Dorris Motors Corporation

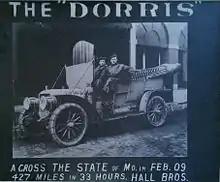
Hall Brothers In Dorris Auto after 33 hour record setting time across the state of Missouri.

In 1909, Guy Herring Hall Sr. and his brother, George Hall, drove a Dorris across Missouri, setting a record time of 33 hours.